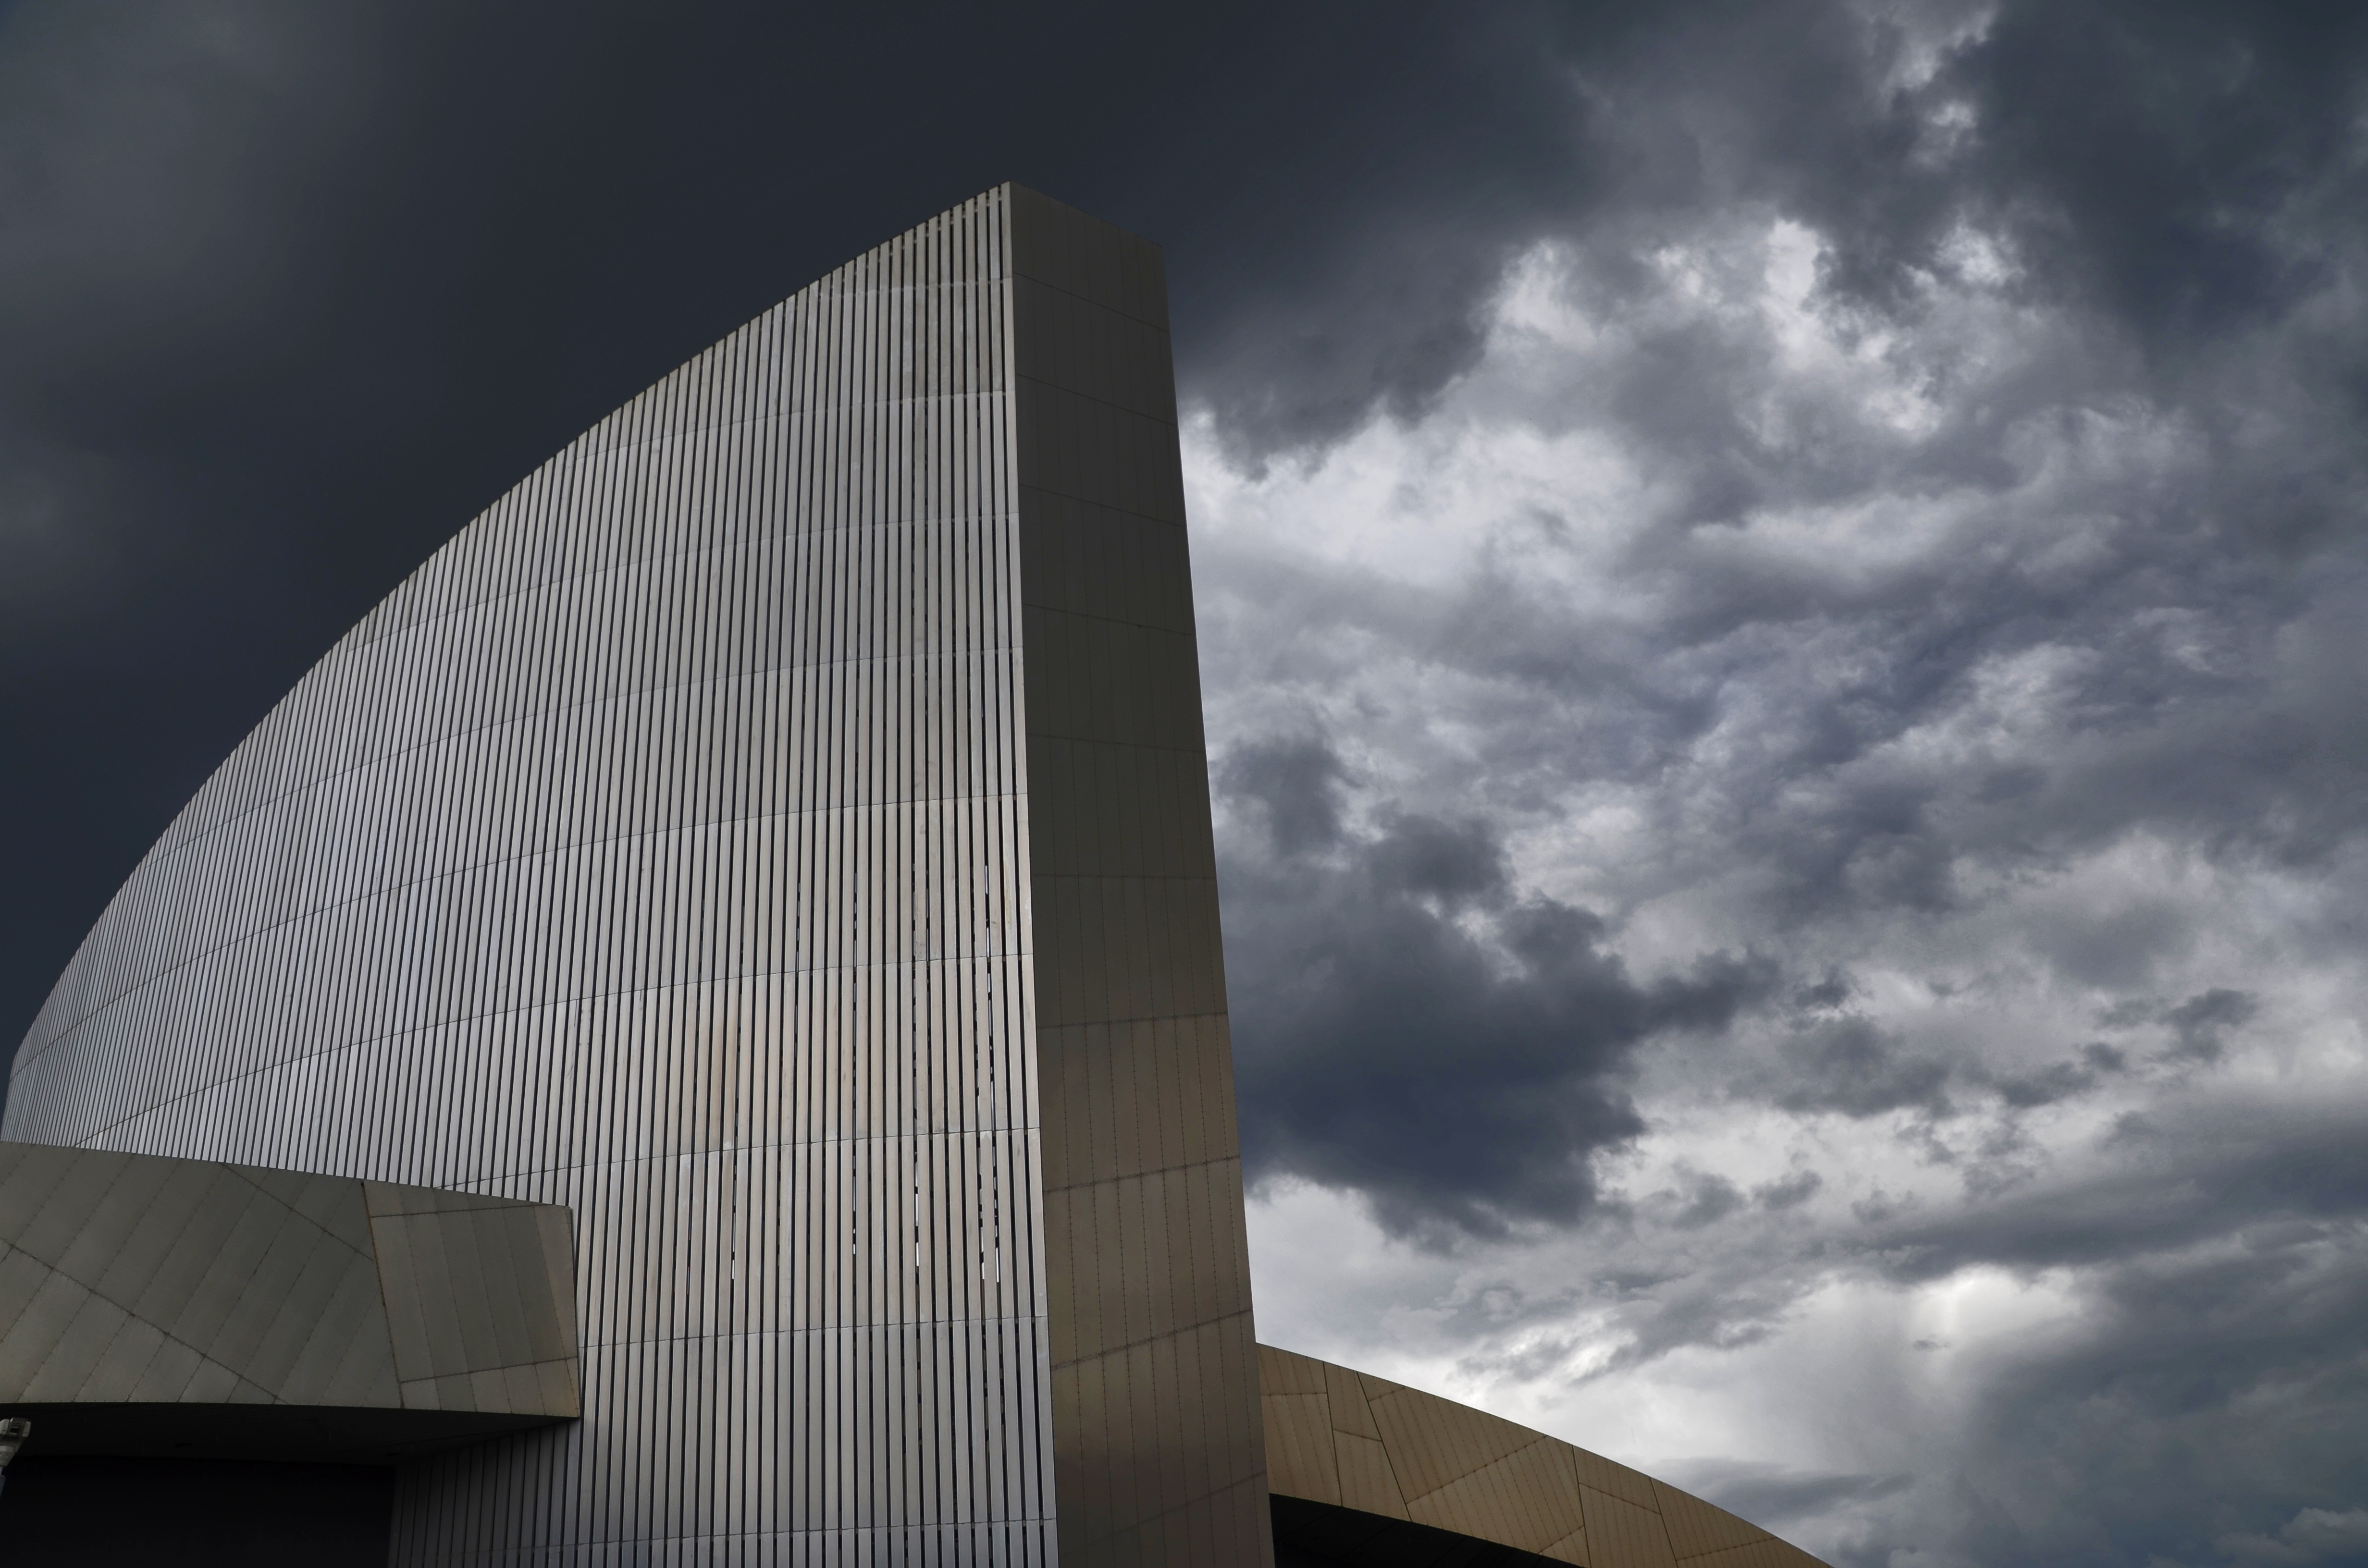
cloud, architecture, sky, texture, skyscraper, tower, scenic, landmark, facade, modern, tower block, lines, clouds, shape, atmosphere of earth